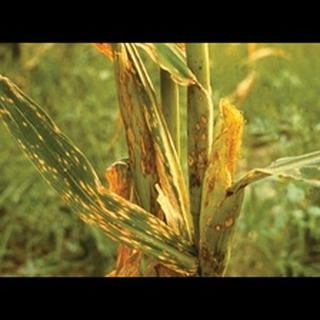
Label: wheat_leaf_blight